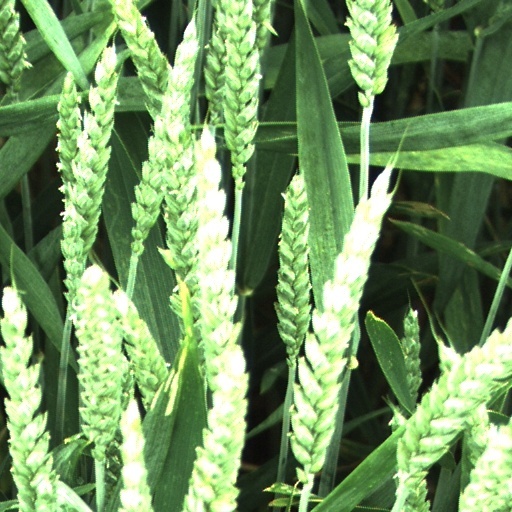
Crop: wheat